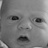
Emotion: surprise